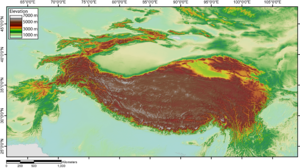
Le Tibet, ou anciennement Thibet, est une région de plateau située au nord de l'Himalaya en Asie, habitée traditionnellement par les Tibétains et d'autres groupes ethniques et comportant également une population importante de Hans et de Huis. Le Tibet est le plateau habité le plus élevé de la planète, avec une altitude moyenne de 4 900 m.
Le plateau tibétain est un vaste ensemble de plateaux situé en Asie centrale, au nord de l'Himalaya, dont la majeure partie est située en République populaire de Chine et quelques parties le sont en Birmanie, au Bhoutan, au Népal et en Inde. Il a été créé par la collision des plaques indienne et eurasienne qui ont pris en étau les plaques de Qiantang et de Lhassa au cours du Cénozoïque. Constituant une des plus grandes structures topographiques de la Terre, il a d'importants effets climatiques régionaux et mondiaux. Le nord-ouest du plateau, le Changtang, en est la région la plus élevée. D'une altitude dépassant souvent 5 000 m, il est pratiquement inhabité.